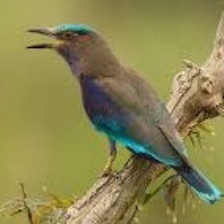
Species: INDIAN ROLLER
Scientific name: CORACIAS BENGHALENSIS